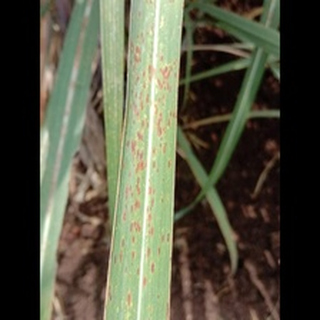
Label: sugarcane_rust